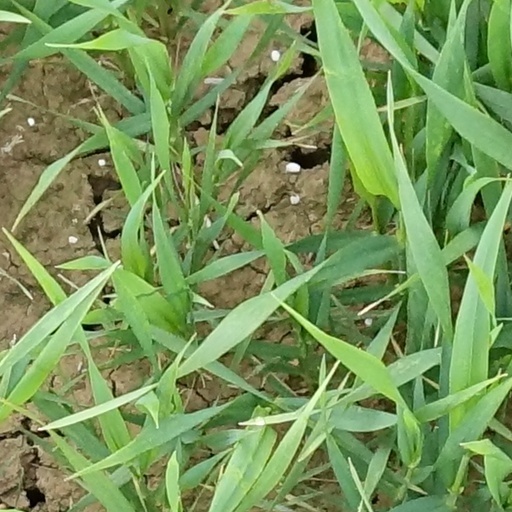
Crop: wheat